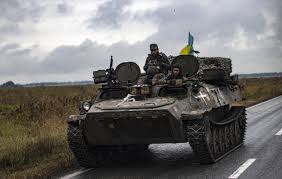
Label: MT_LB